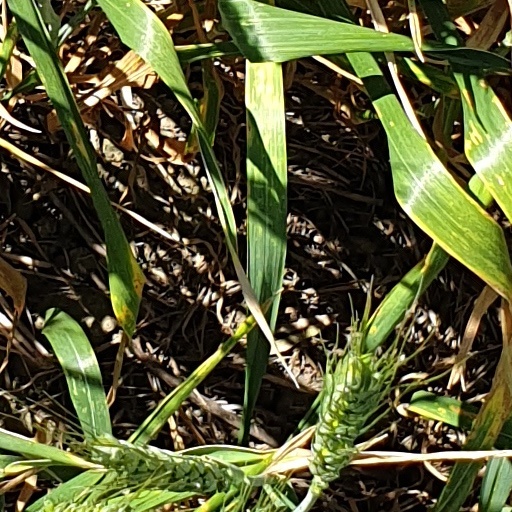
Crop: wheat